Gråbrødretorv 14

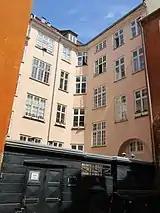
The front wing (right) and the perpendicular wing (left) seen from the courtyard of No. 16.

Gråbrødrehus is a three-winged complex, surrounding three sides of a small courtyard, constructed in brick with four storeys over a walk-out basement. The facade, which is plastered and painted in a pale green colour, with shadow joints on its lower part, is finished with a white-painted sill course below the windows on the first floor and a substantial cornice.